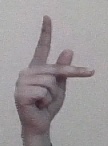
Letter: dha